Jennifer Nettles

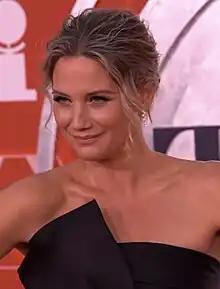
Nettles in November 2021

Jennifer Odessa Nettles (born September 12, 1974) is an American singer, songwriter, actress and record producer.